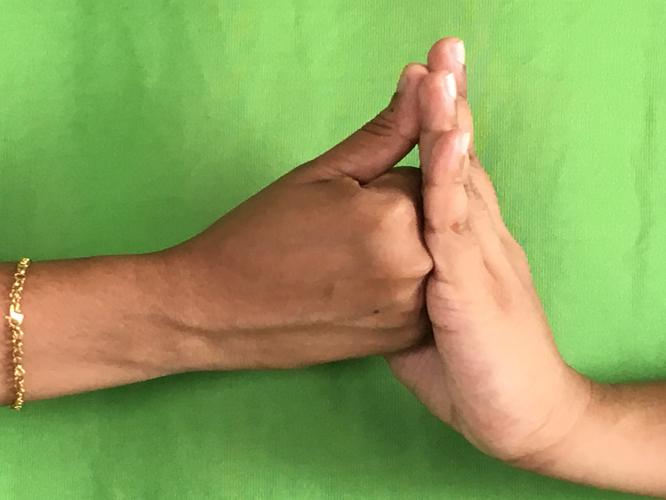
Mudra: Shanka
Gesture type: double_hand